Louis Michel Antoine Sahuc

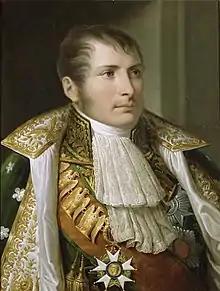
In 1809 Sahuc fought under Eugène de Beauharnais, shown here by Andrea Appiani.

In the War of the Fifth Coalition, Sahuc found himself leading the Light Cavalry Division of the Army of Italy under Eugène de Beauharnais. The division included the 6th Hussars, 6th Chasseurs à Cheval, 8th Chasseurs à Cheval, 25th Chasseurs à Cheval, and a 4-pounder horse artillery battery.